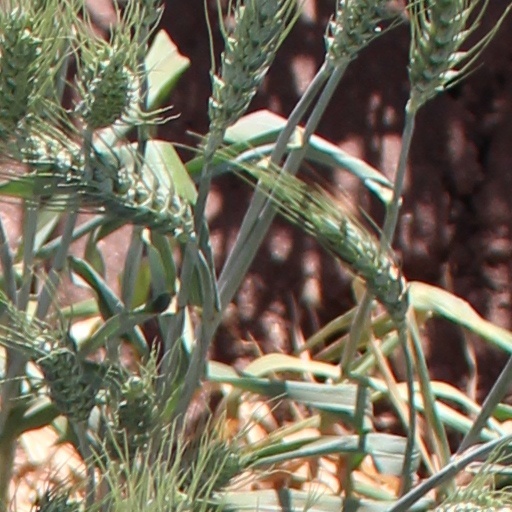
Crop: wheat